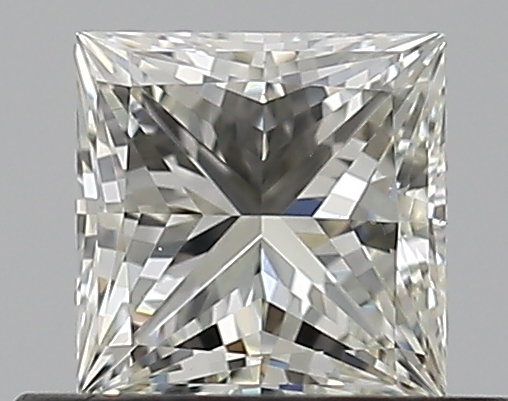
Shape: princess
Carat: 0.51
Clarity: VS1
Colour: K
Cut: EX
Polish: EX
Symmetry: VG
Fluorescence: F
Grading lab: GIA
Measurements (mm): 4.36 x 4.35 x 3.11